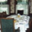
Label: table